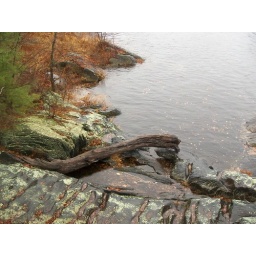
From the abandoned road bridge in upper Abbot.Taken in Piscataquis County, Maine.